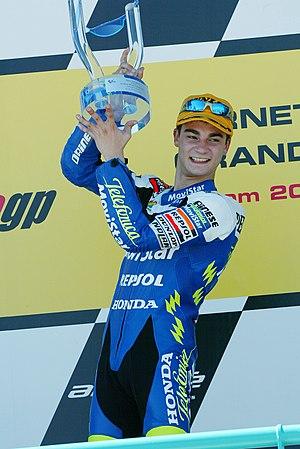
Le Grand Prix moto d'Afrique du sud est une épreuve de vitesse moto ayant fait partie du championnat du monde de vitesse moto de 1983 à 2004.